Naceur Ben Jaâfar

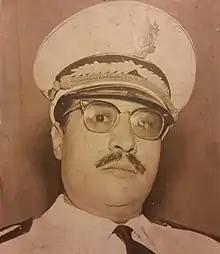
Naceur Ben Jaâfar in Official Governor's Uniform - 1956-1960 - Souk-el-Arba

Naceur Ben Jaâfar (full name, Naceur Ben Mohamed Ali Ben Rachid Ben Jaâfar) (June 15, 1923 – September 22, 1970) was a Tunisian politician and labour activist.